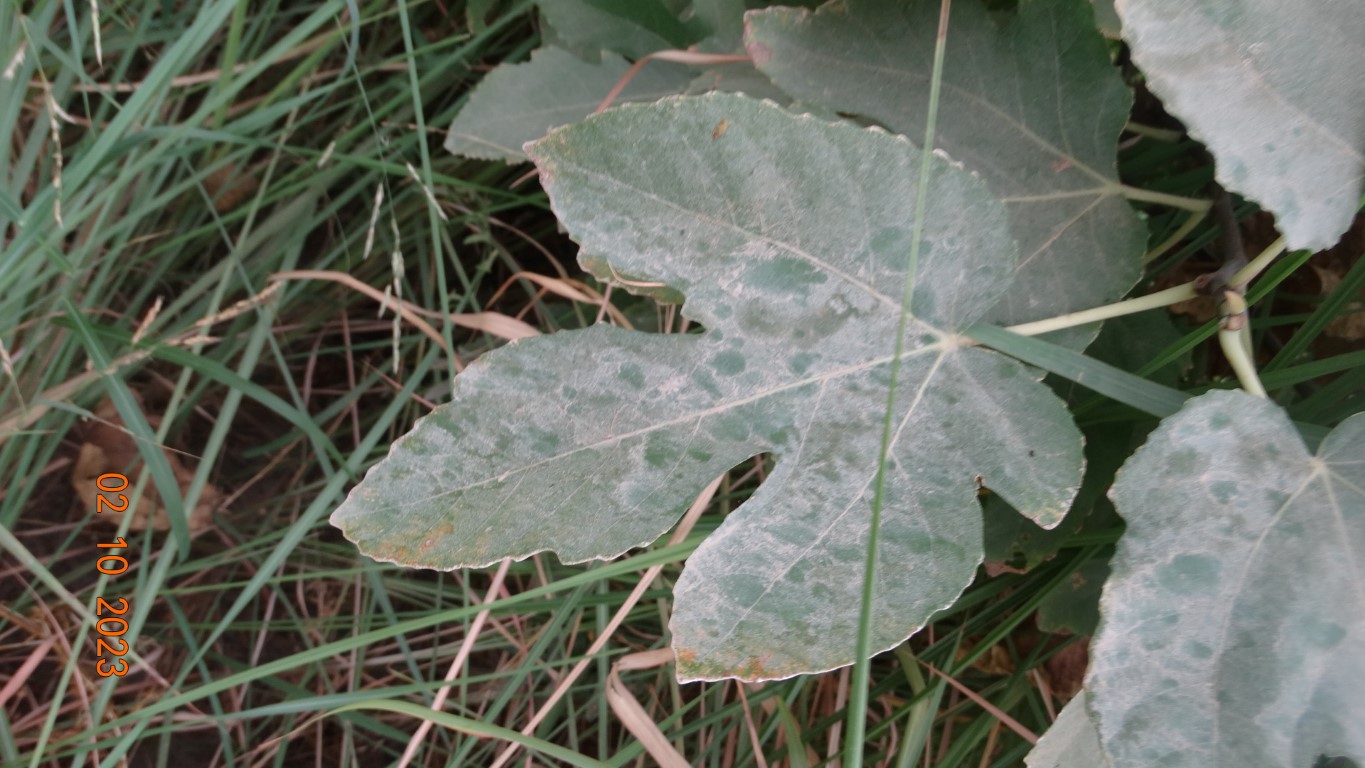
Label: healthy